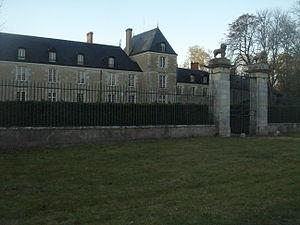
Château de Chenailles, Saint-Denis-de-l'Hôtel, Loiret, France.
La liste des châteaux du Loiret recense de manière non exhaustive les châteaux au sens large du terme situés sur le territoire du département français du Loiret en région Centre-Val de Loire.
Le château de Chenailles est un château français situé à Saint-Denis-de-l'Hôtel, dans le département du Loiret en région Centre-Val de Loire.
Saint-Denis-de-l'Hôtel est une commune française située dans le département du Loiret en région Centre-Val de Loire.